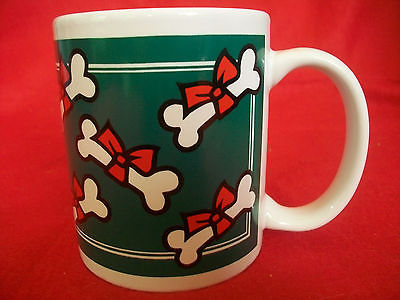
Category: mug